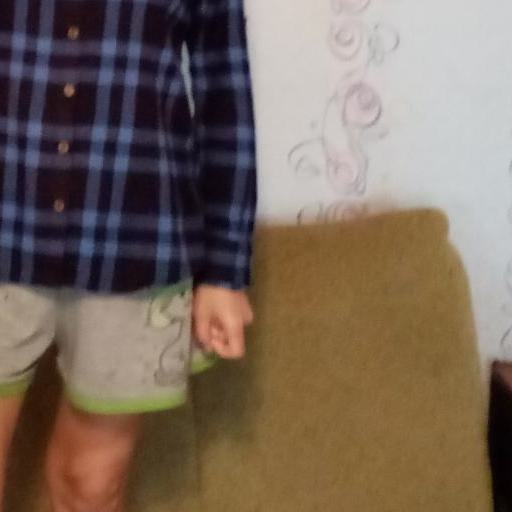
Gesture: no_gesture